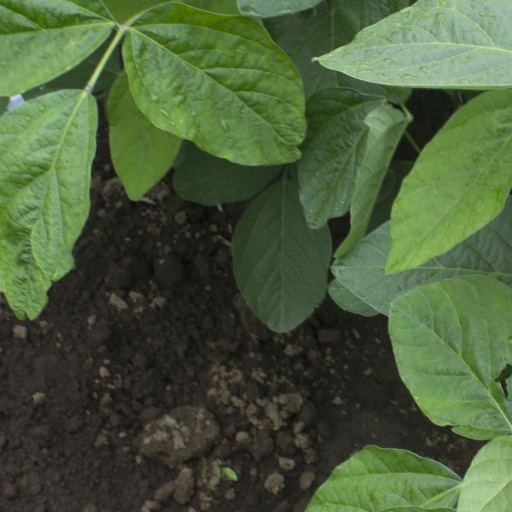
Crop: soybean